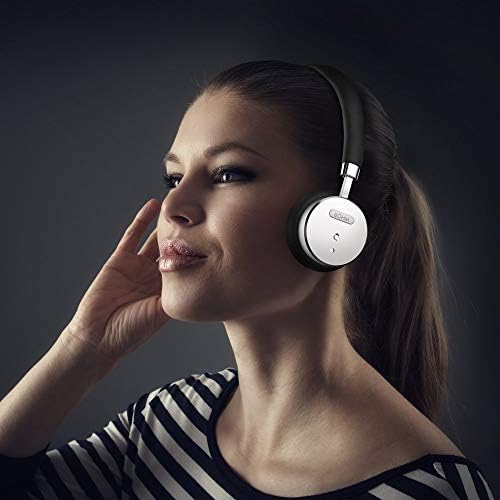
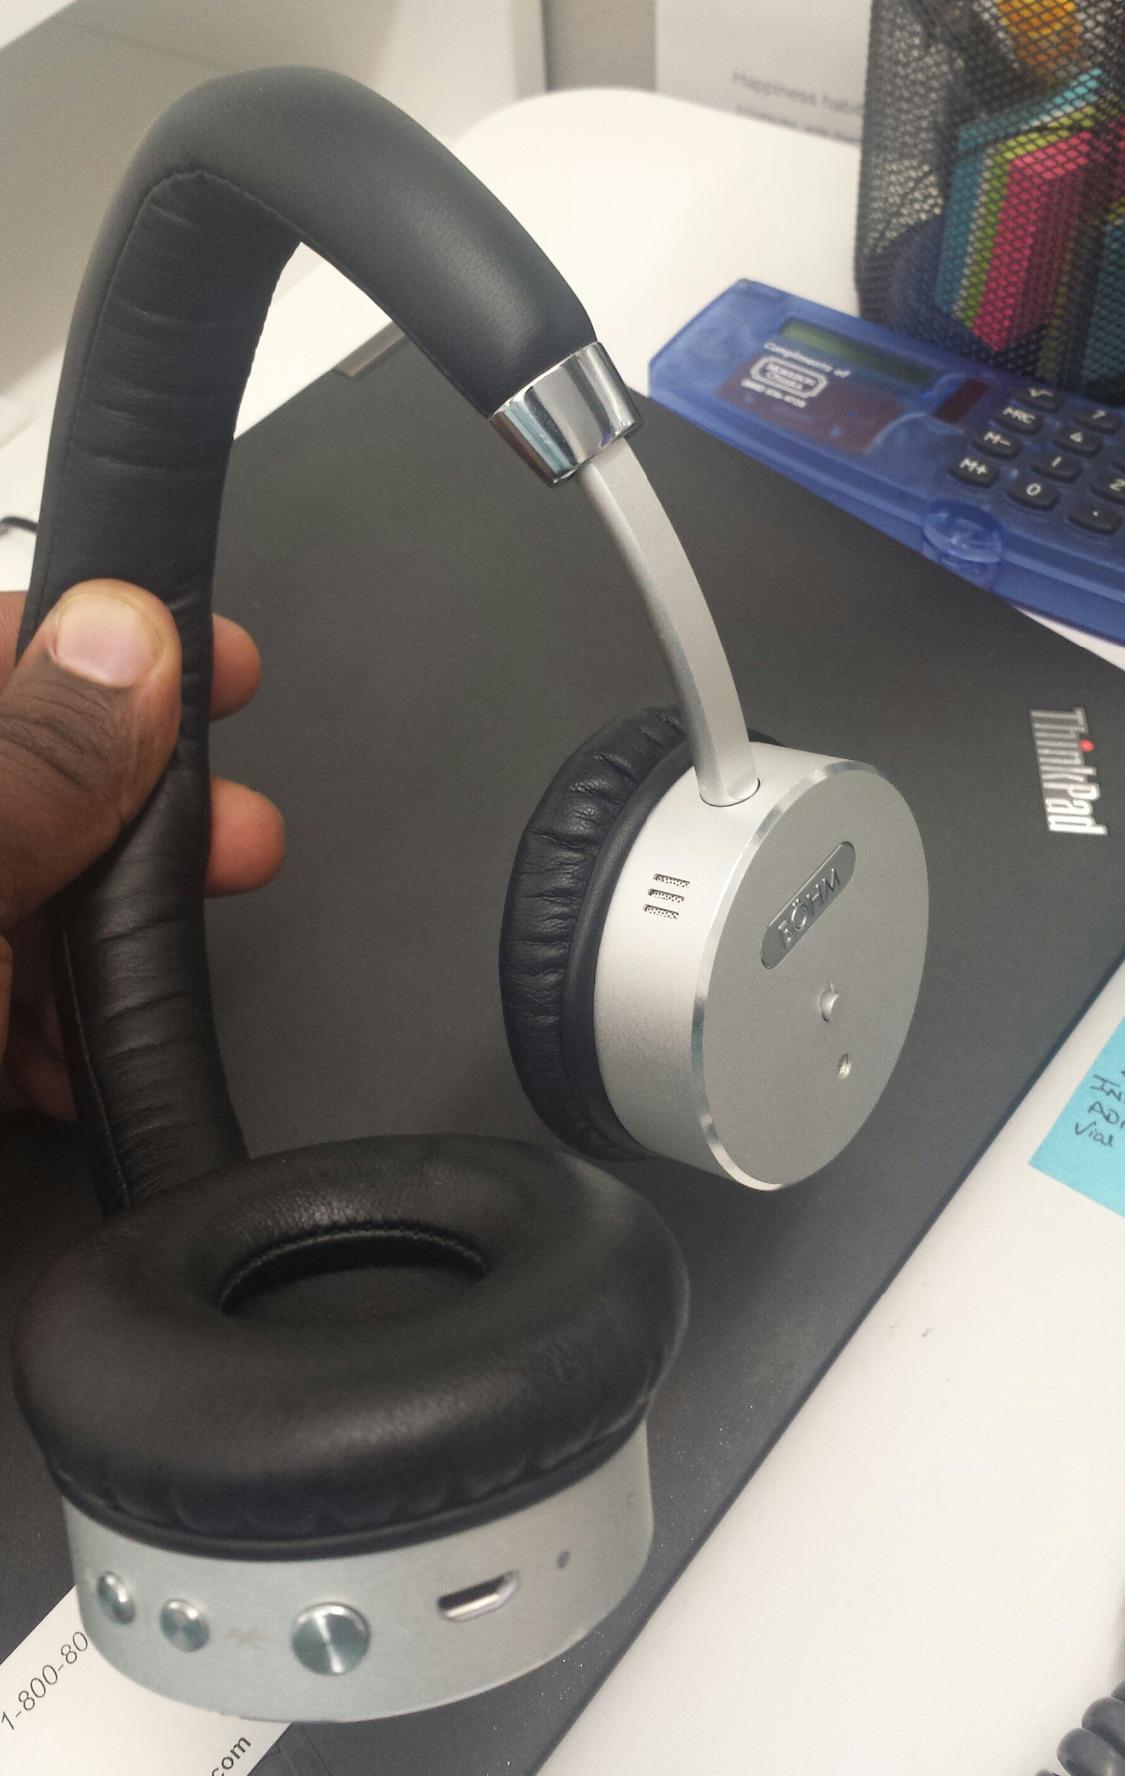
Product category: headphones
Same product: yes